Brooklyn Army Terminal

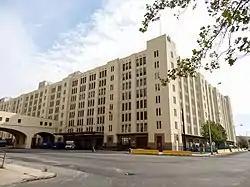
Side view

The Brooklyn Army Terminal (BAT) is a large warehouse complex in Sunset Park, Brooklyn, New York City. The site occupies more than between 58th and 63rd Streets west of 2nd Avenue, on Brooklyn's western shore. The complex was originally used as a United States Army Supply Terminal called the Brooklyn Army Base or Brooklyn Army Supply Base. Subsequently converted for commercial and light industrial purposes, it also includes a ferry stop. The complex was listed on the National Register of Historic Places in 1983.